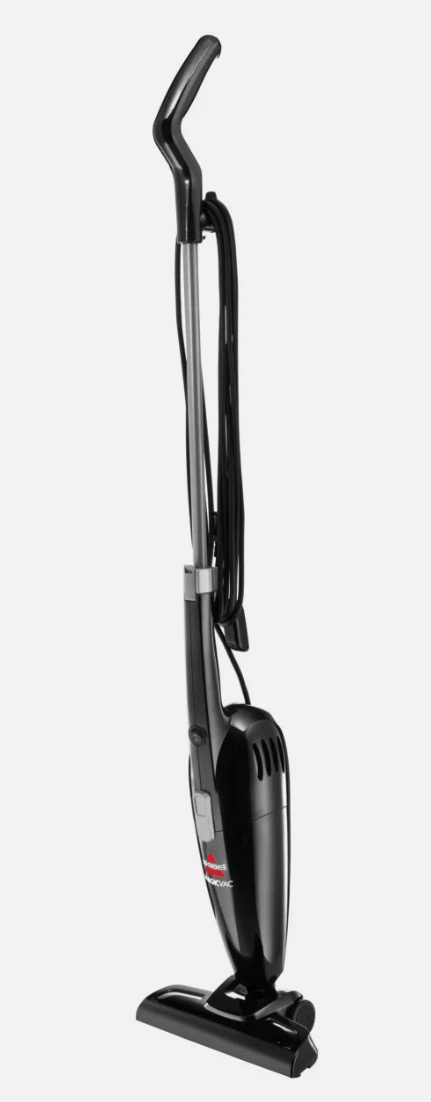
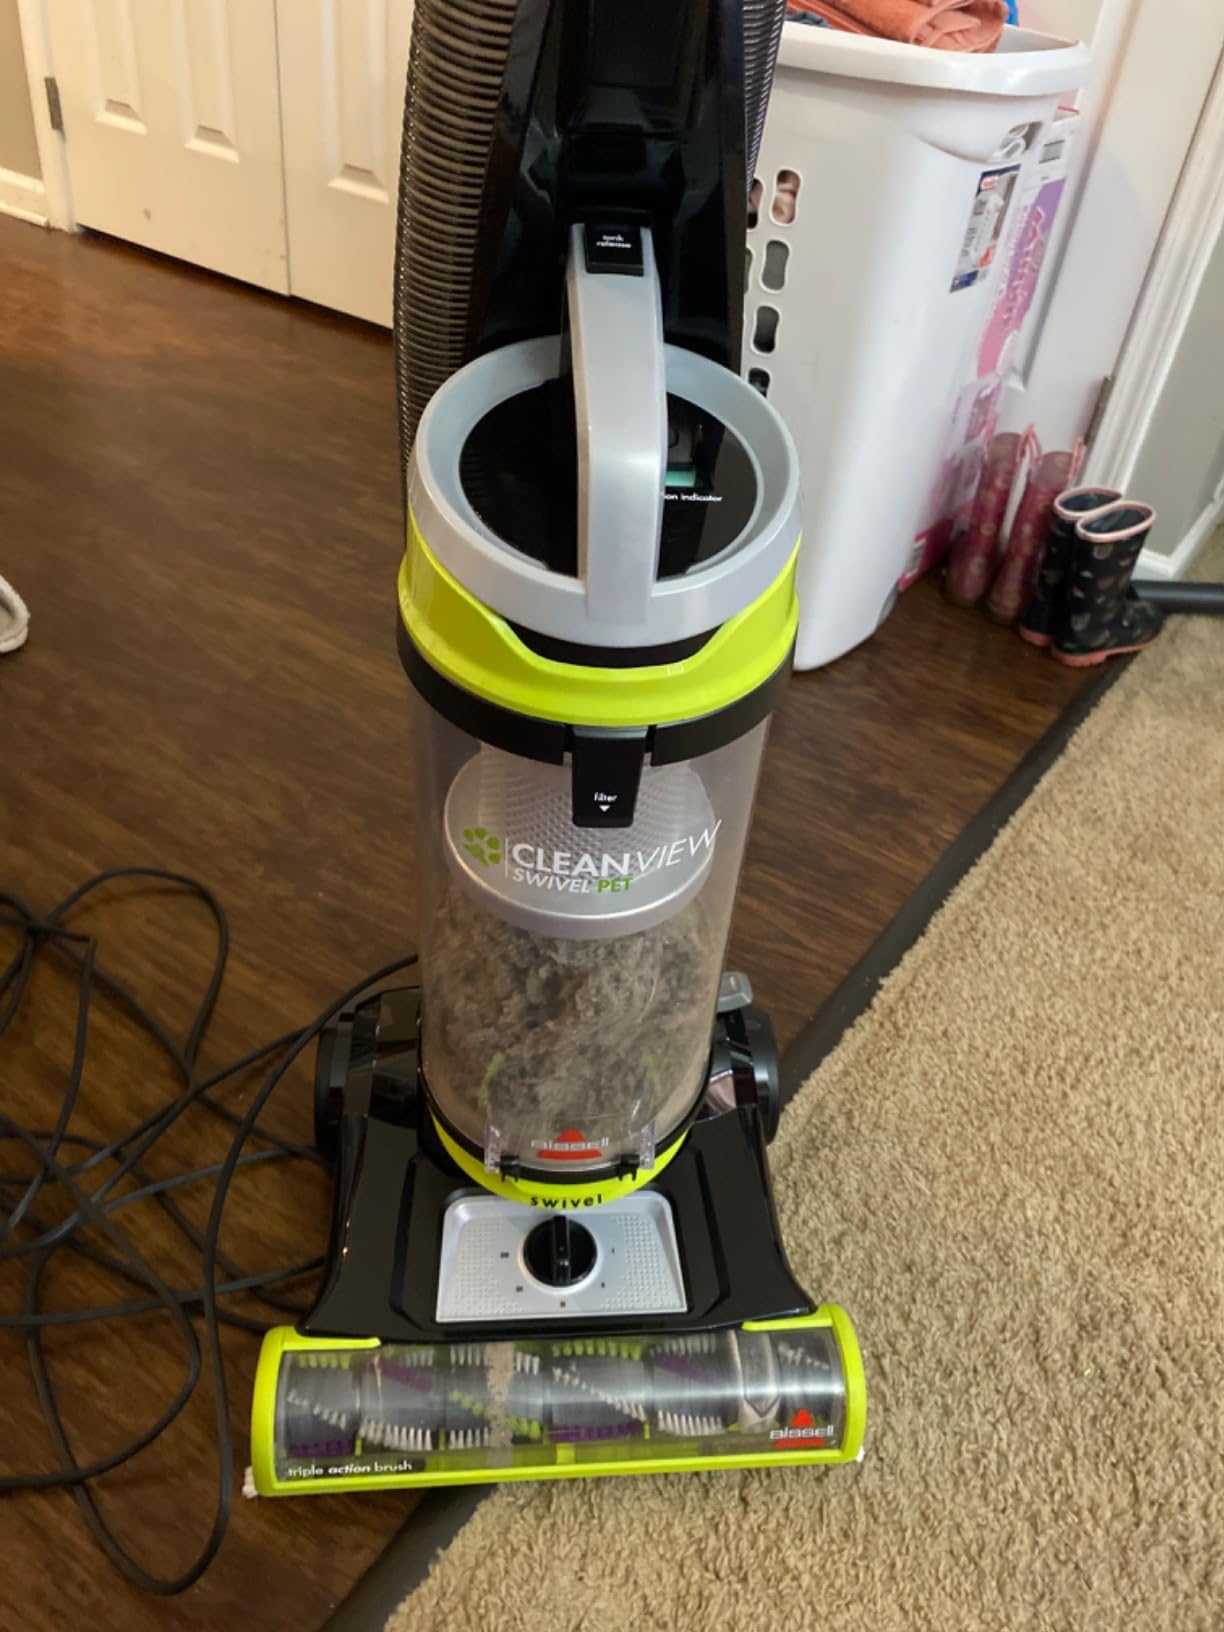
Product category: items_vacuum
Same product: no